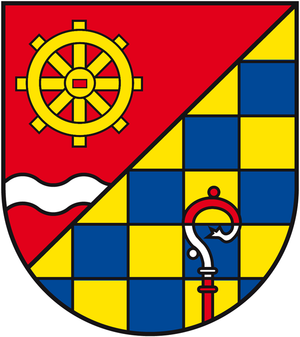
Kludenbach est une municipalité du Verbandsgemeinde Kirchberg, dans l'arrondissement de Rhin-Hunsrück, en Rhénanie-Palatinat, dans l'ouest de l'Allemagne.